Geum reptans

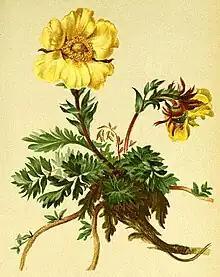
Botanical illustration

It grows in rock cracks, on moraines, in moist scree fields and atop mountain summits. It is widespread in the Alps, where it is typically found at elevations of 2100–2800m, though its altitudinal range varies: from 1900 to 2500m in the Maritime Alps to as high as 3800m in the Graian Alps. It grows less extensively in the Black Forest of Germany, in some parts of the Carpathians (in the Tatras at elevations of 1440–2540m), in the Rila and Pirin mountains of Bulgaria (at altitudes of 2300–2900m), and in the Pindus, Korab, and Shar mountains of the Western Balkans.